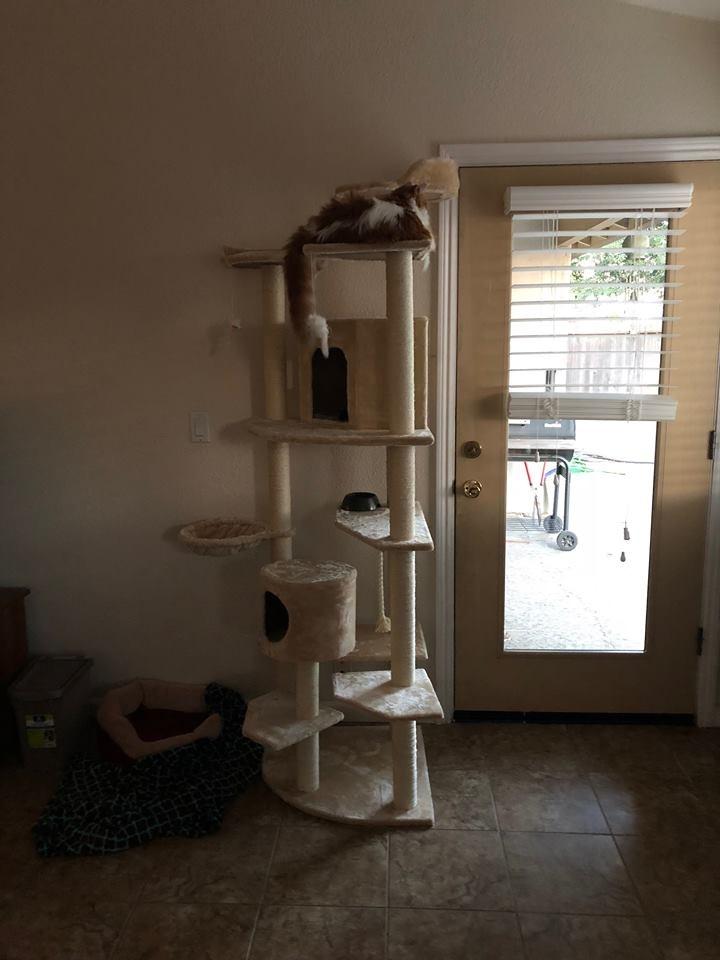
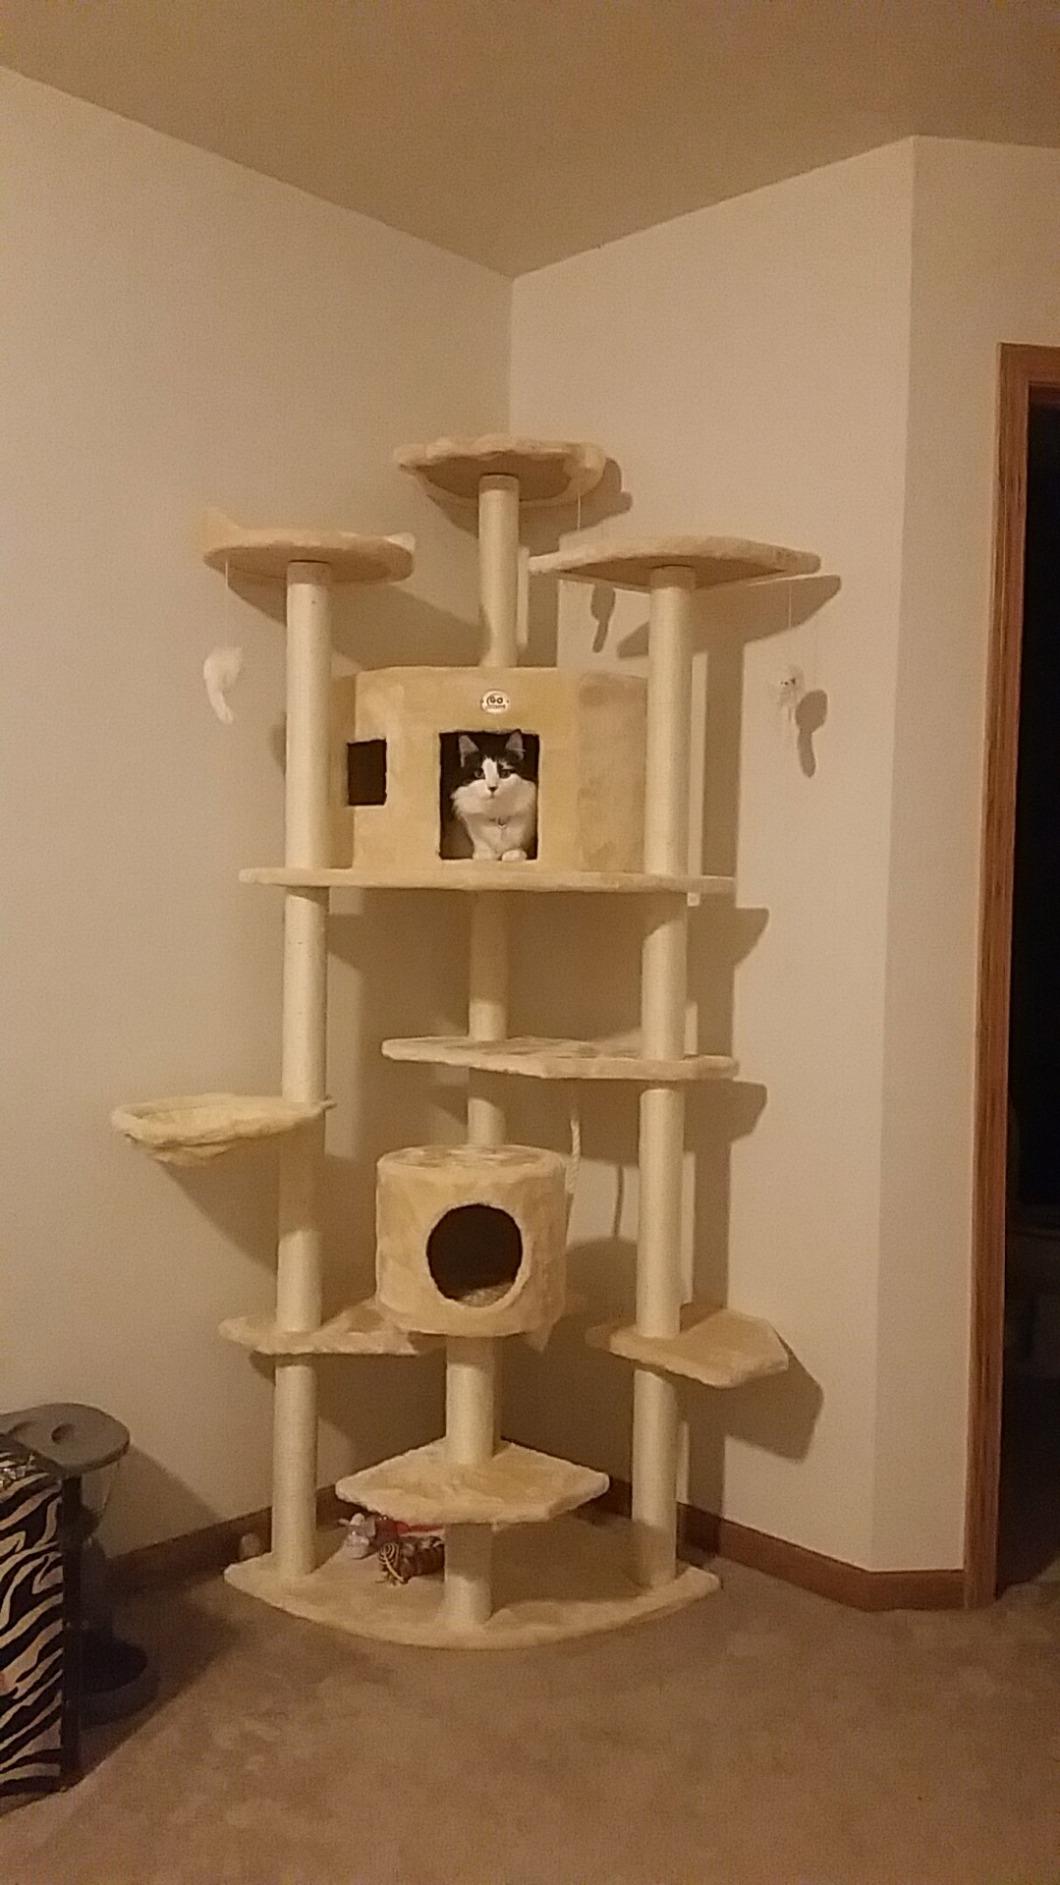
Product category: items_cat tree
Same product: yes